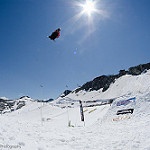
Scene: Outdoor